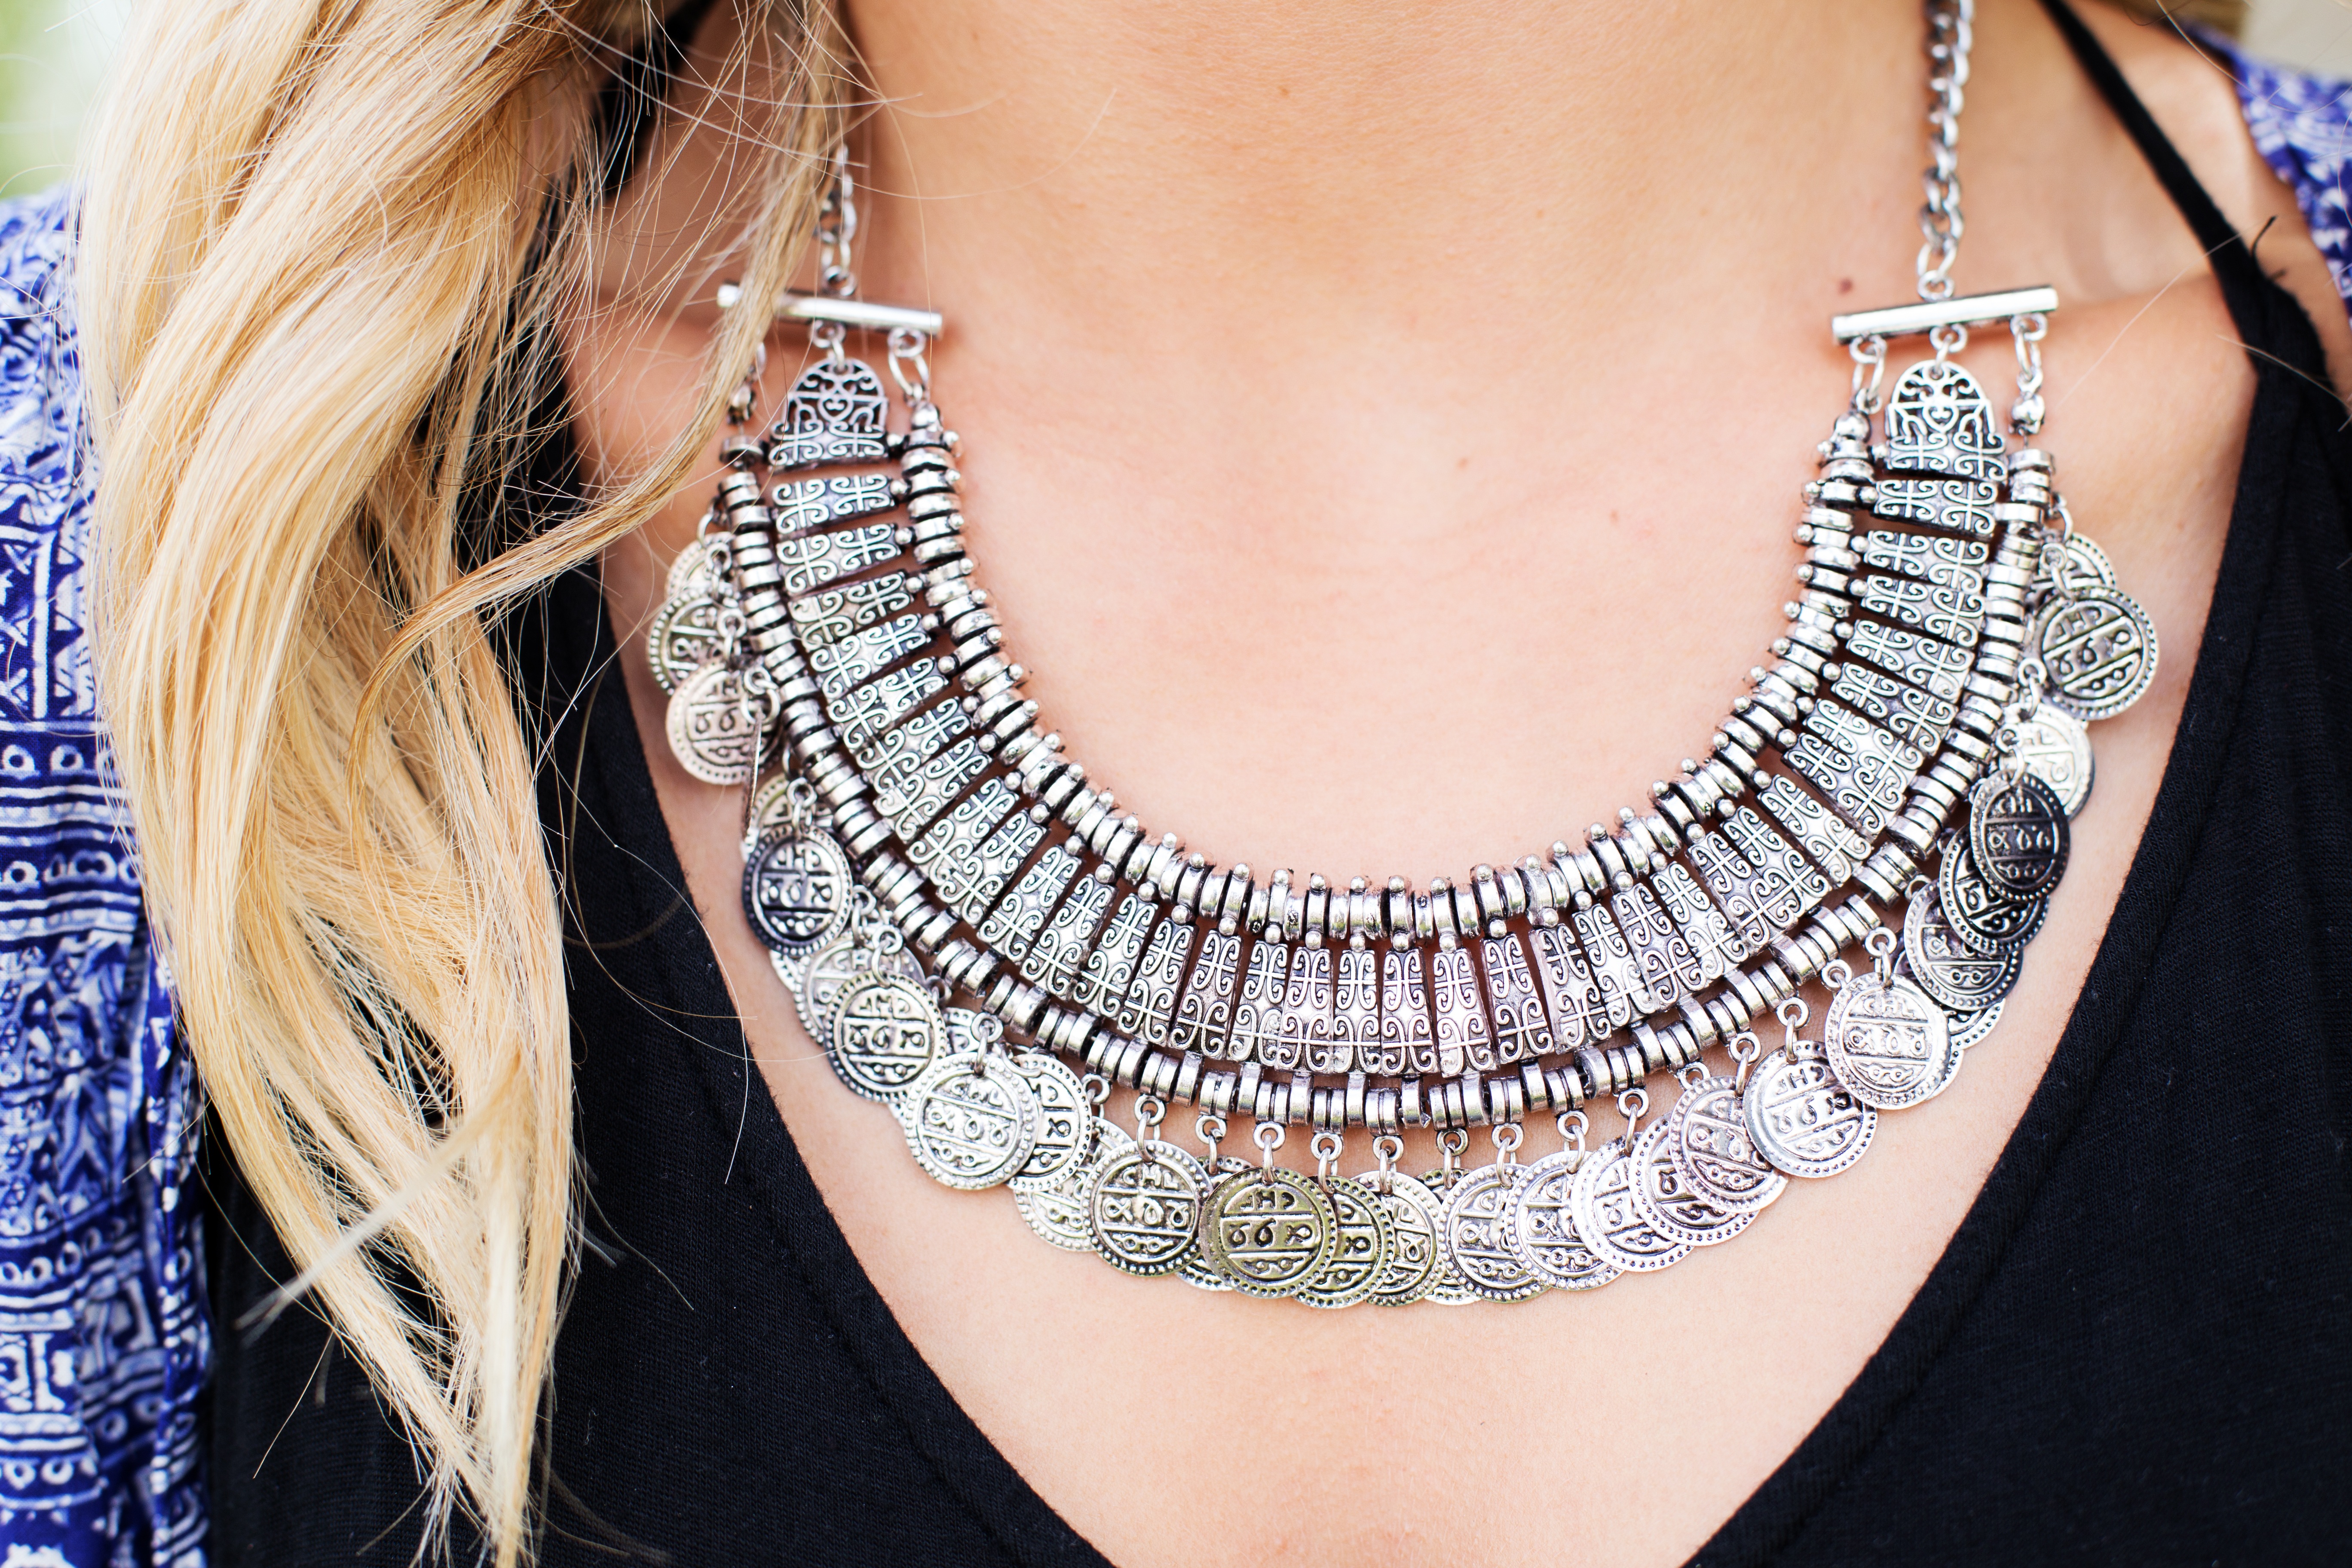
woman, chain, fashion, jewelry, necklace, jewellery, silver, elegant, pretty, fashion accessory